User-subjective approach

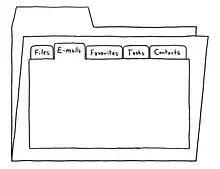
Single Hierarchy folder

"GrayArea" – implements the demotion principle by allowing users to move subjectively unimportant files to a gray area at the bottom end of their folders. This clears the upper part of the folder from file that are unlikely to be retrieved while allowing the users to retrieve these unimportant file in their original context in case they are needed after all. GrayArea design scheme was positively evaluated (see next section).